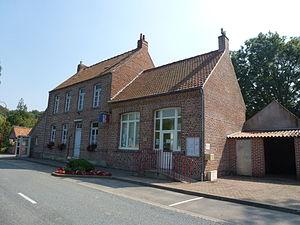
Sanghen est une commune française située dans le département du Pas-de-Calais en région Hauts-de-France.